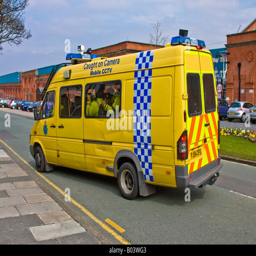
a police mobile van outside the factory